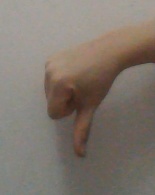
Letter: waw